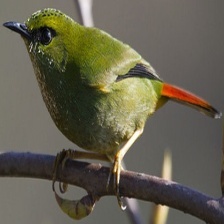
Species: FIRE TAILLED MYZORNIS
Scientific name: MYZORNIS PYRRHOURA